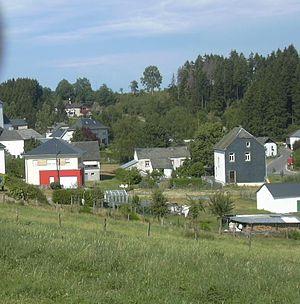
Holler est une section de la commune luxembourgeoise de Weiswampach située dans le canton de Clervaux.